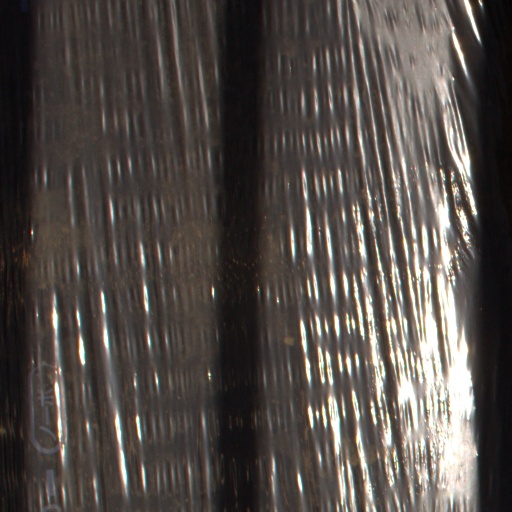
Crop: Jerusalem artichoke